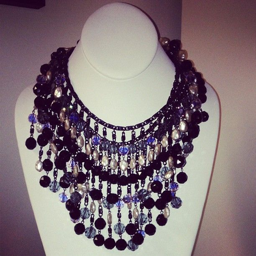
an original necklace worn by actor in romantic comedy film 's